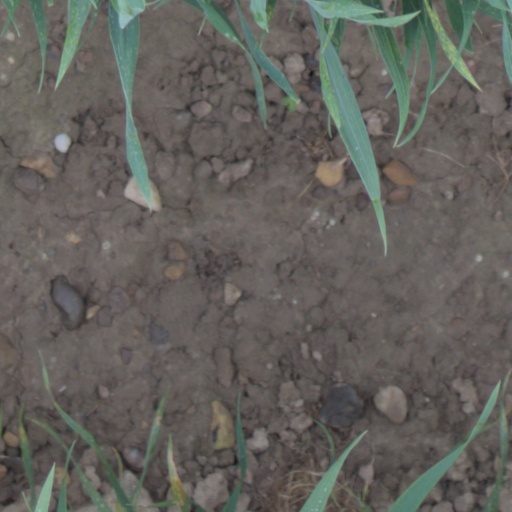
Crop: wheat